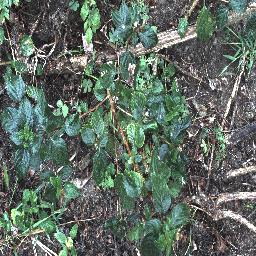
Label: lantana